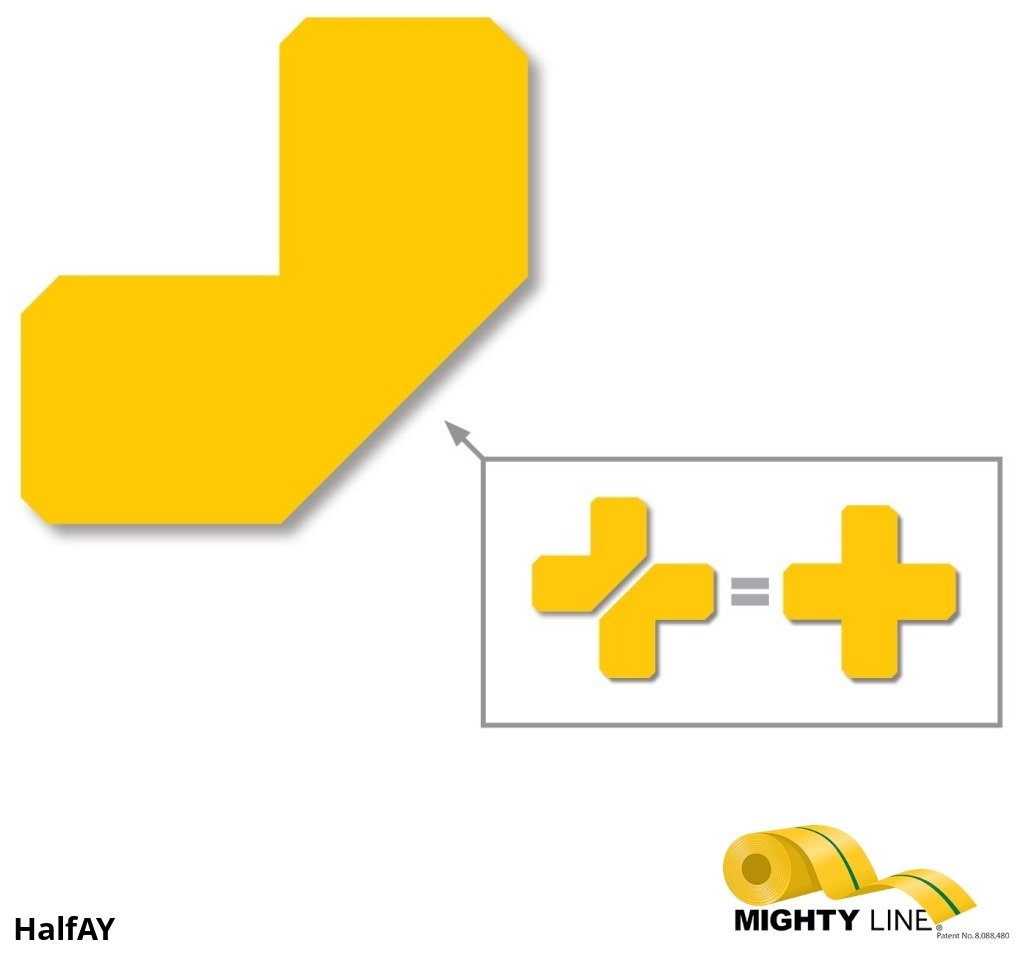
Yellow Mighty Line 2" Half Angle - Pack of 100
Yellow Patented Mighty Line Floor Tape & Floor Marking 2 inches white floor marking Half Angle. There are 100 Half Angles or 50 Xs to a pack. Our Mighty Line floor half angles have a 3 year limited warranty. Our floor marking half angles are great for 5s environments and for pallet markings.
Brand: MIGHTY LINE
Category: Office Supplies > Office & Chair Mats